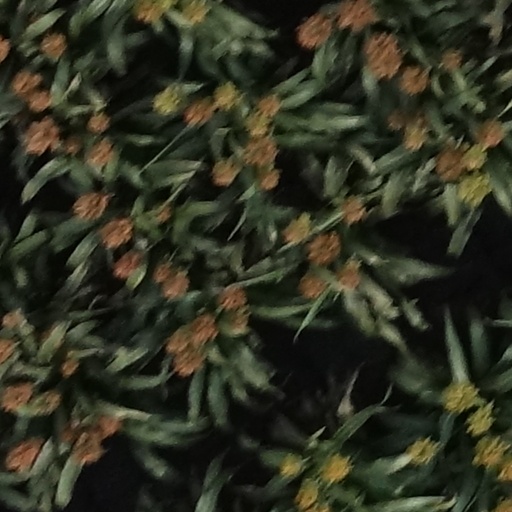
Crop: sorghum